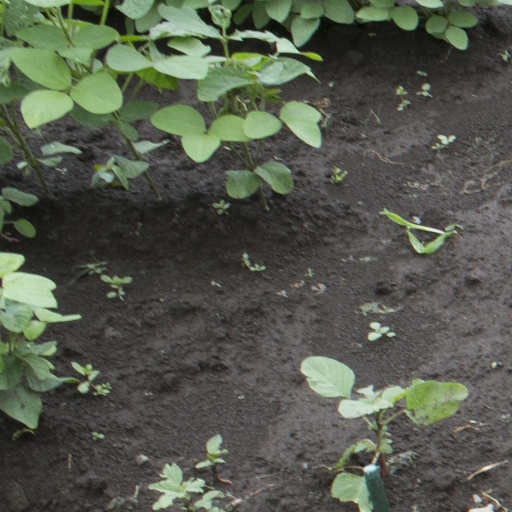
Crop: soybean